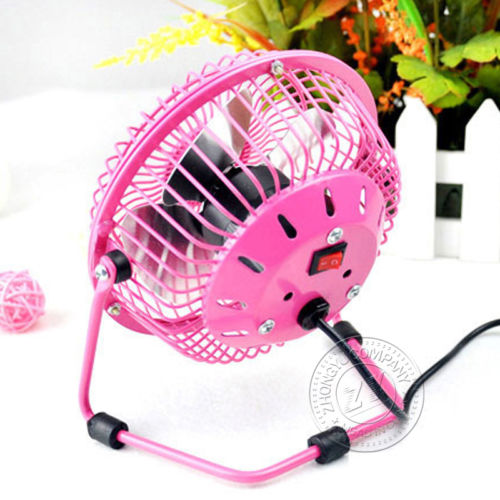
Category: fan